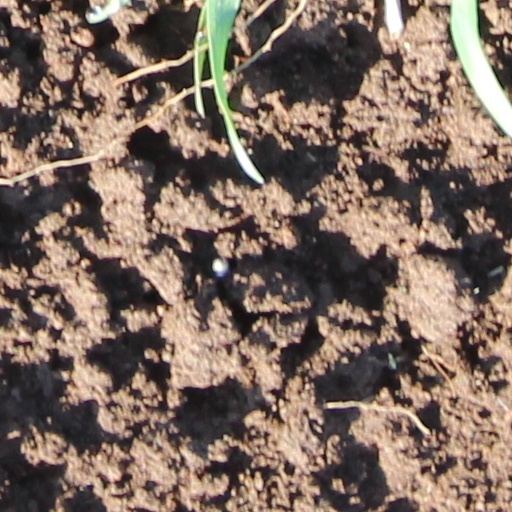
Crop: wheat